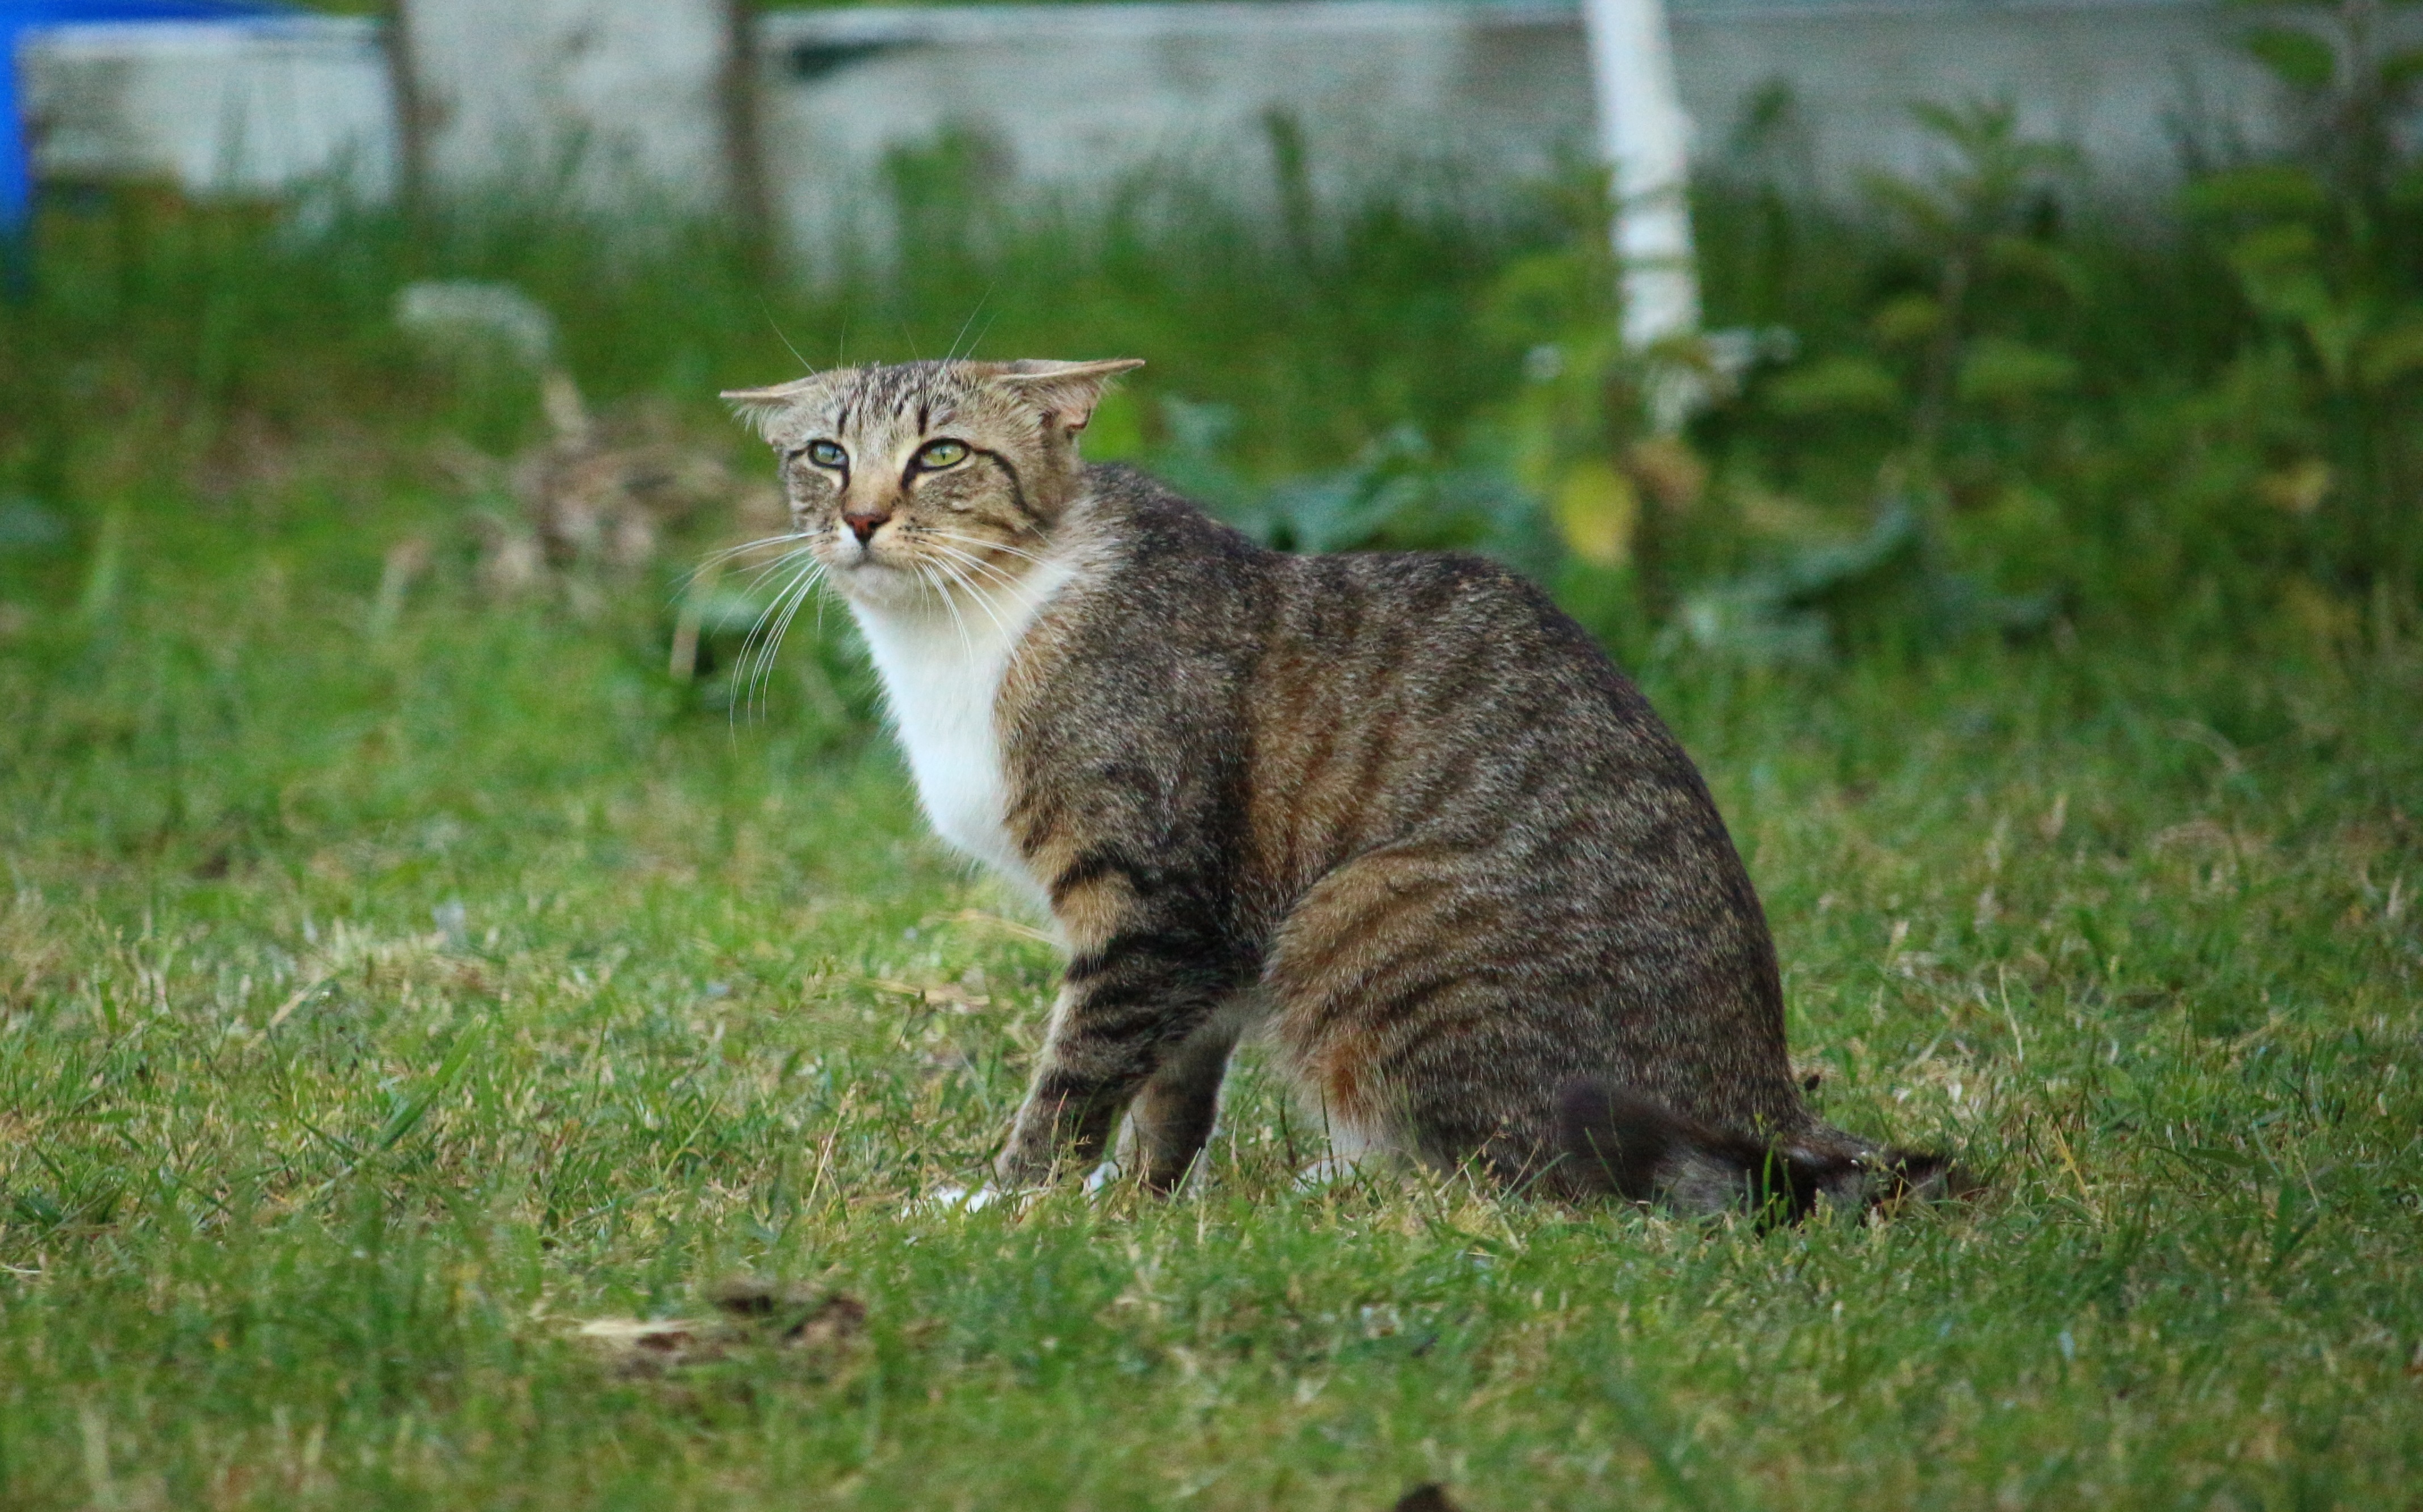
grass, kitten, cat, mammal, fauna, whiskers, fear, vertebrate, mieze, domestic cat, bobcat, mackerel, tiger cat, cat face, tabby cat, european shorthair, wild cat, small to medium sized cats, cat like mammal, domestic short haired cat, pixie bob, rusty spotted cat